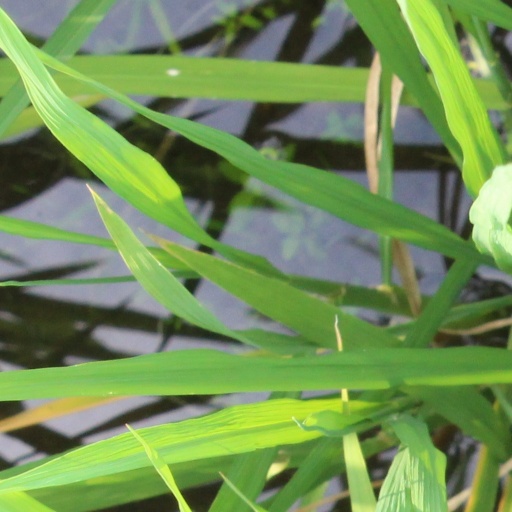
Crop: rice